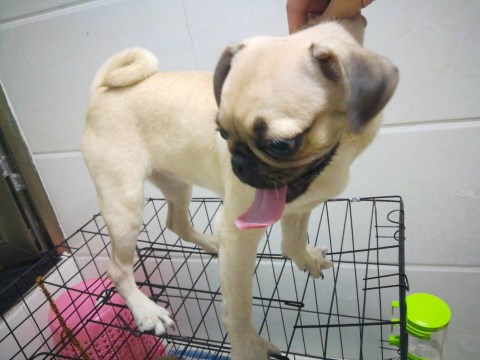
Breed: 798-n000130-pug